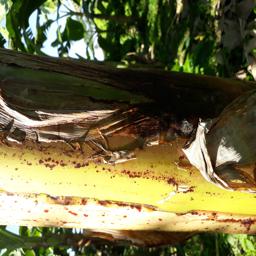
Label: PSEUDOSTEM WEEVIL